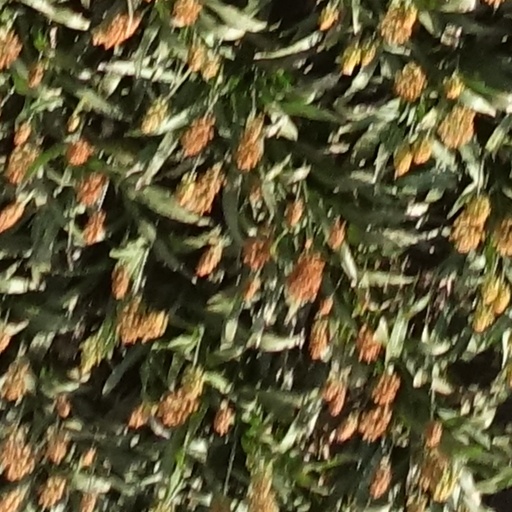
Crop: sorghum